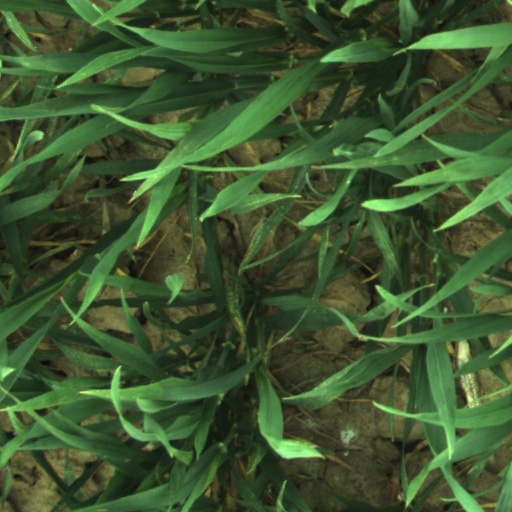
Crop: wheat